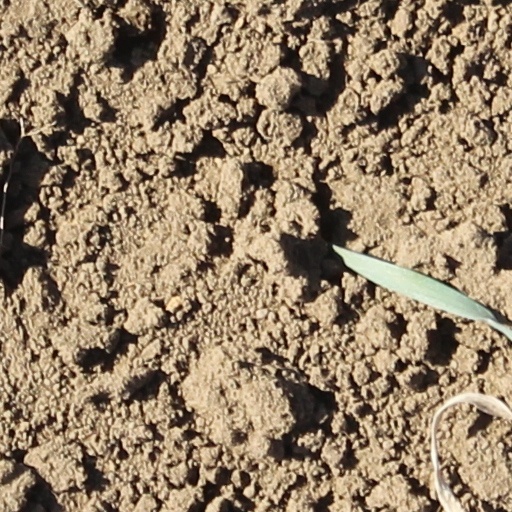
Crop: wheat